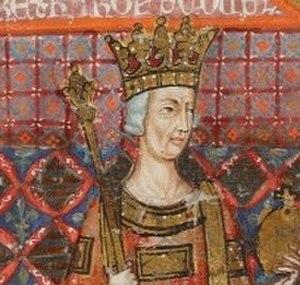
Charles II d'Anjou, dit le Boiteux, né vers 1254, mort le 6 mai 1309 à Naples, est le fils de Charles Iᵉʳ d'Anjou et de Béatrice de Provence. Il est titré dès sa naissance prince de Salerne, puis, après la mort de ses parents, roi de Naples, comte de Provence, d'Anjou et du Maine de 1285 à 1309.